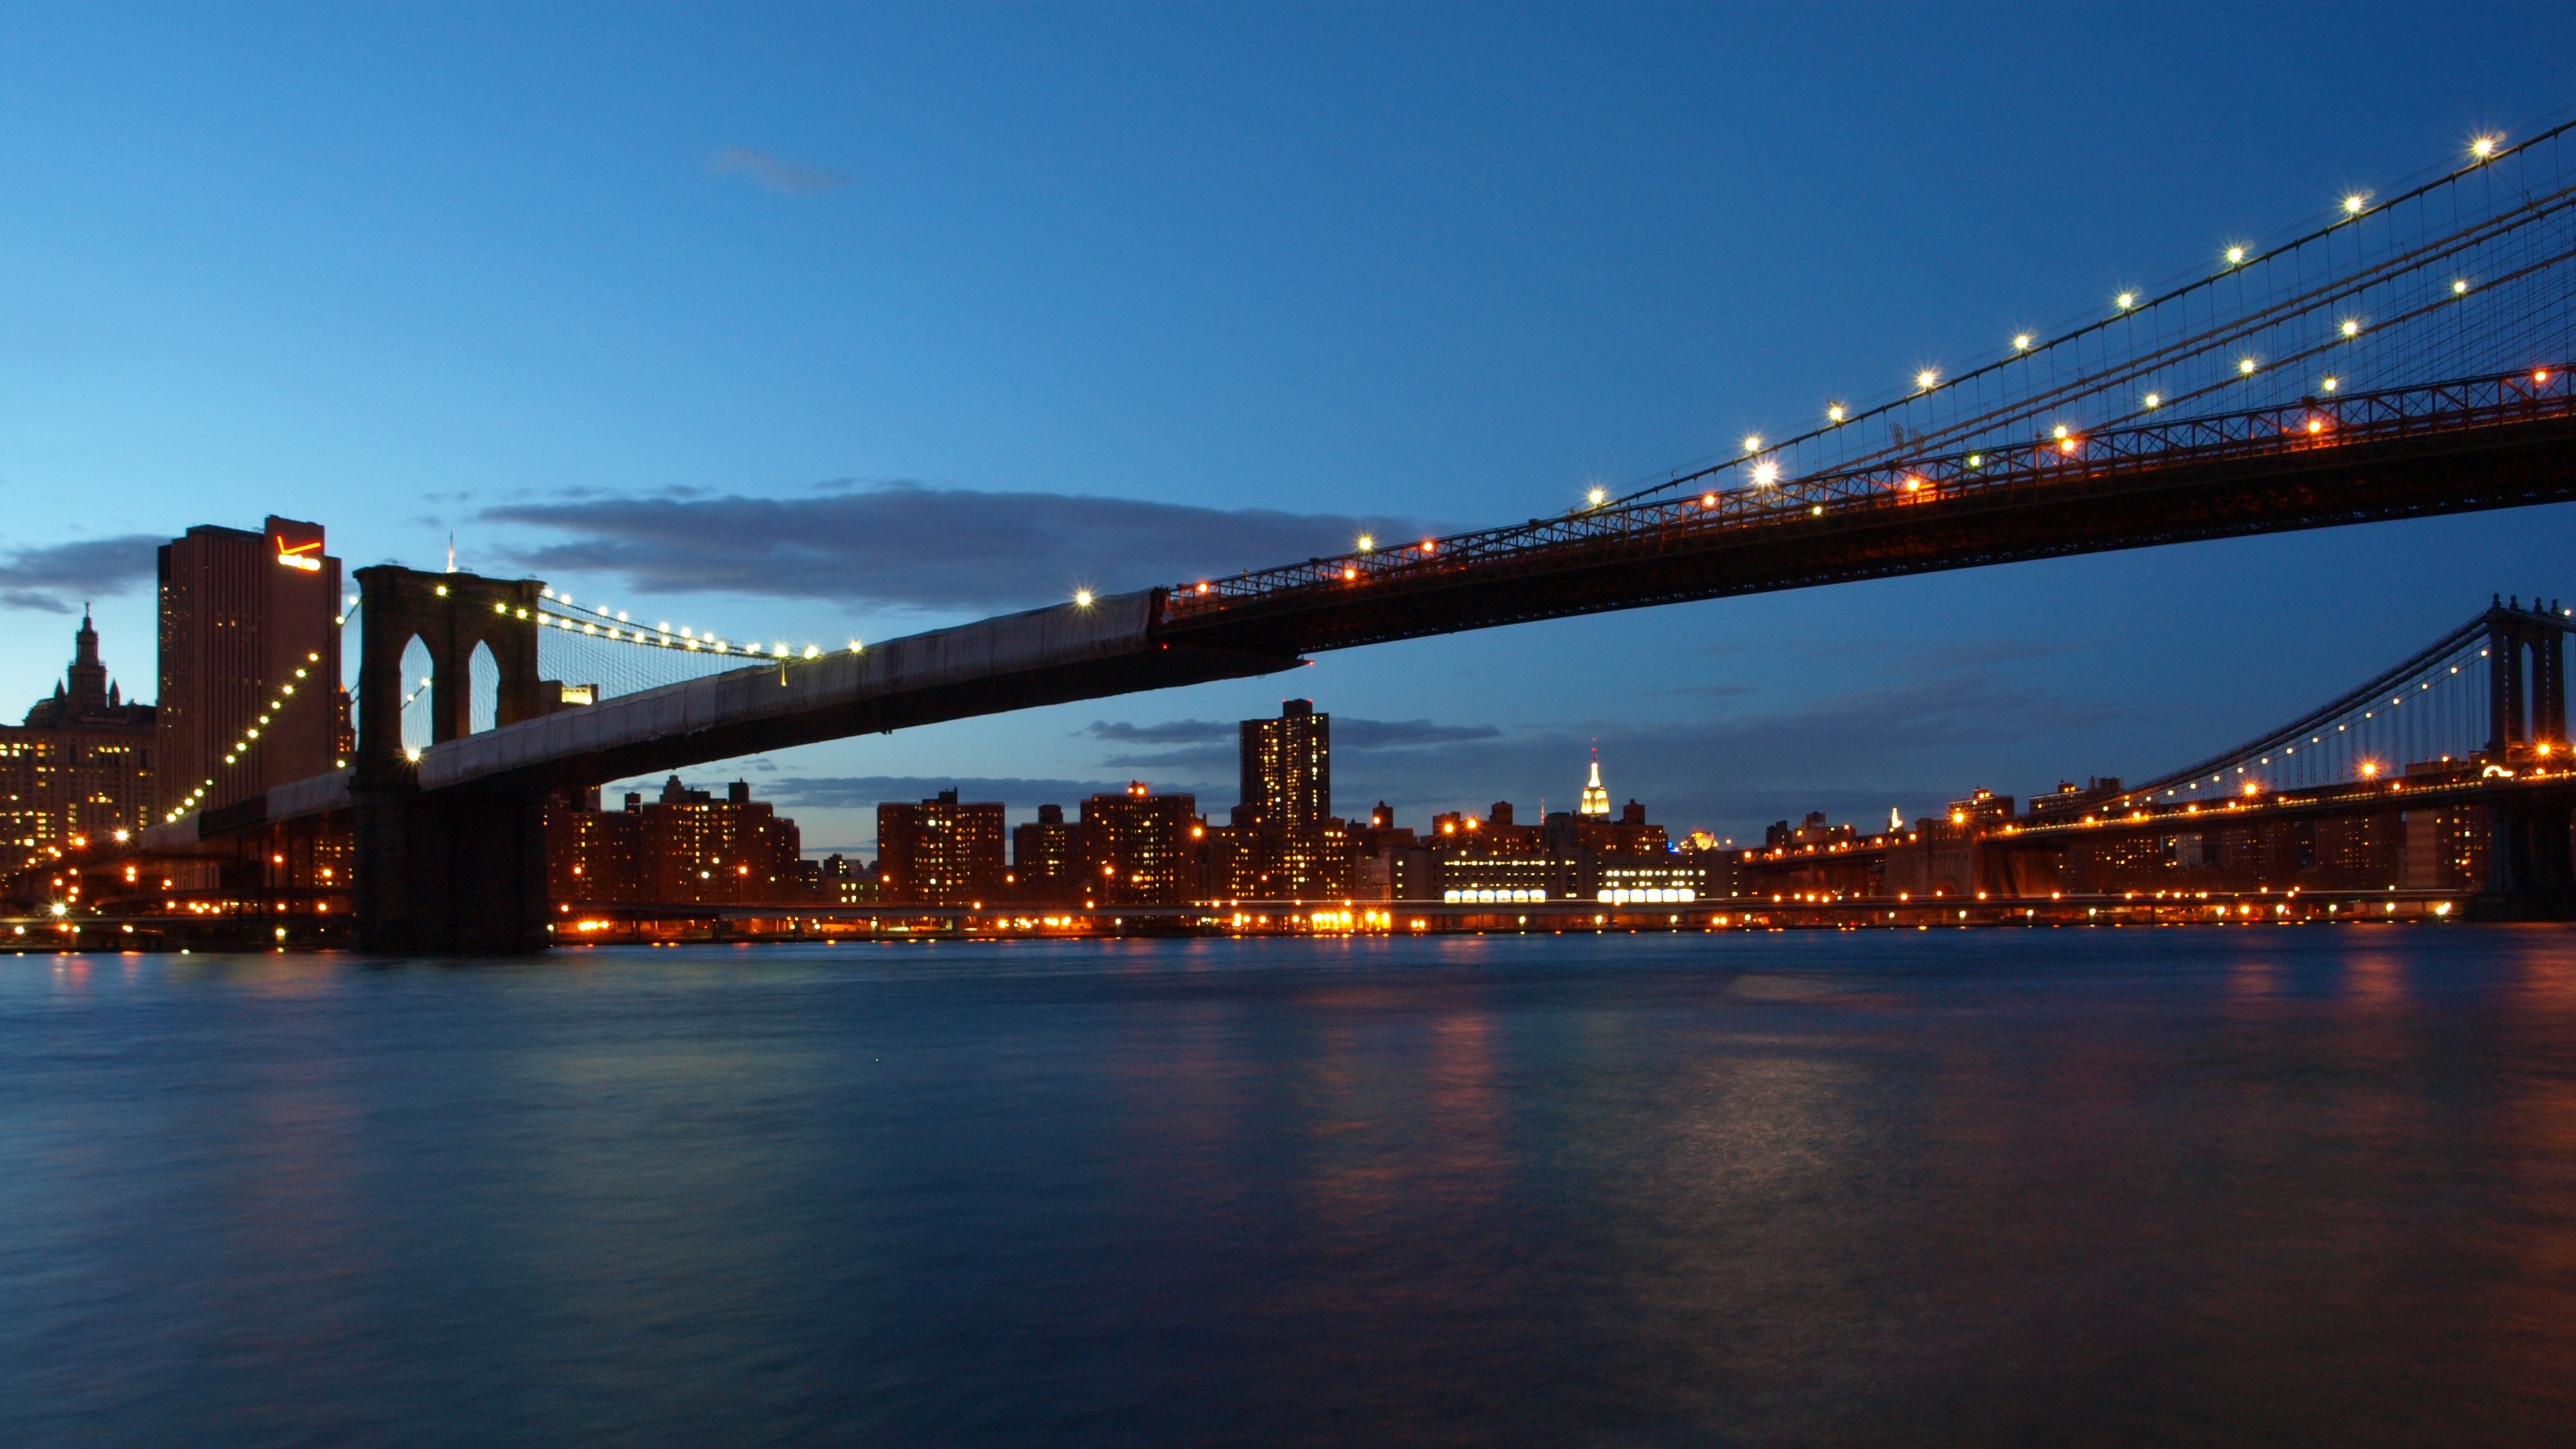
sea, bridge, skyline, night, dawn, new york, river, cityscape, dusk, evening, reflection, landmark, cable stayed bridge, nonbuilding structure